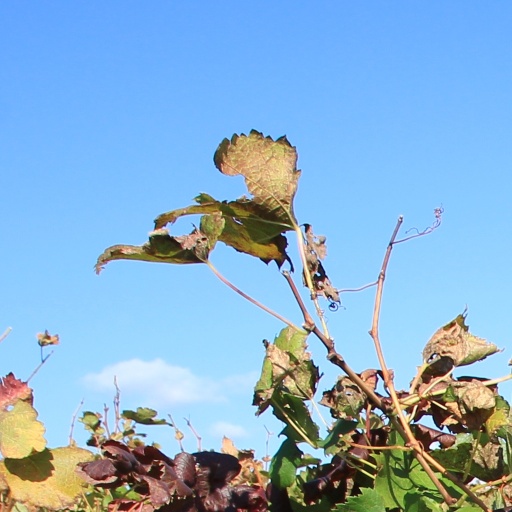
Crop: grape